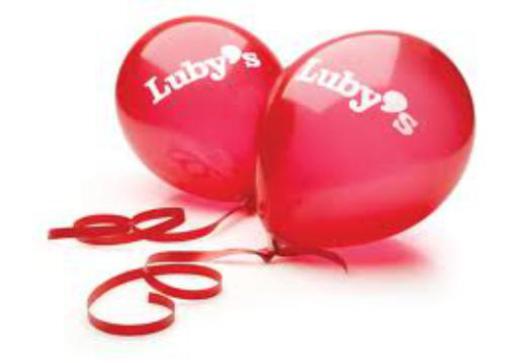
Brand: luby's
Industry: Food